Tensor network theory

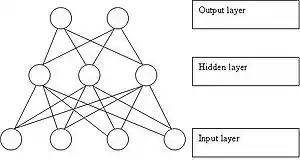
Neuronal network schematic. The sensory inputs get transformed by the hidden layer representing the central nervous system which in turn outputs a motor response.

The mid-20th century saw a concerted movement to quantify and provide geometric models for various fields of science, including biology and physics. The geometrization of biology began in the 1950s in an effort to reduce concepts and principles of biology down into concepts of geometry similar to what was done in physics in the decades before. In fact, much of the geometrization that took place in the field of biology took its cues from the geometrization of contemporary physics. One major achievement in general relativity was the geometrization of gravitation. This allowed the trajectories of objects to be modeled as geodesic curves (or optimal paths) in a Riemannian space manifold. During the 1980s, the field of theoretical physics also witnessed an outburst of geometrization activity in parallel with the development of the Unified Field Theory, the Theory of Everything, and the similar Grand Unified Theory, all of which attempted to explain connections between known physical phenomena.